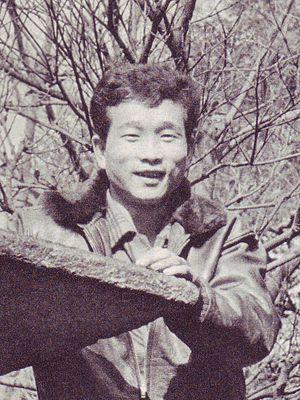
Hiroyuki Ebihara, de son vrai nom Hiroyuki Matsuda, est un boxeur japonais né le 26 mars 1940 à Fussa et mort le 2 avril 1991 à Tokyo.